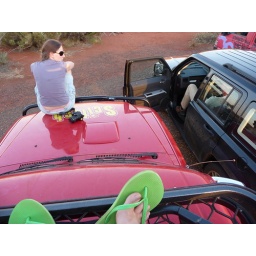
best seat in the house